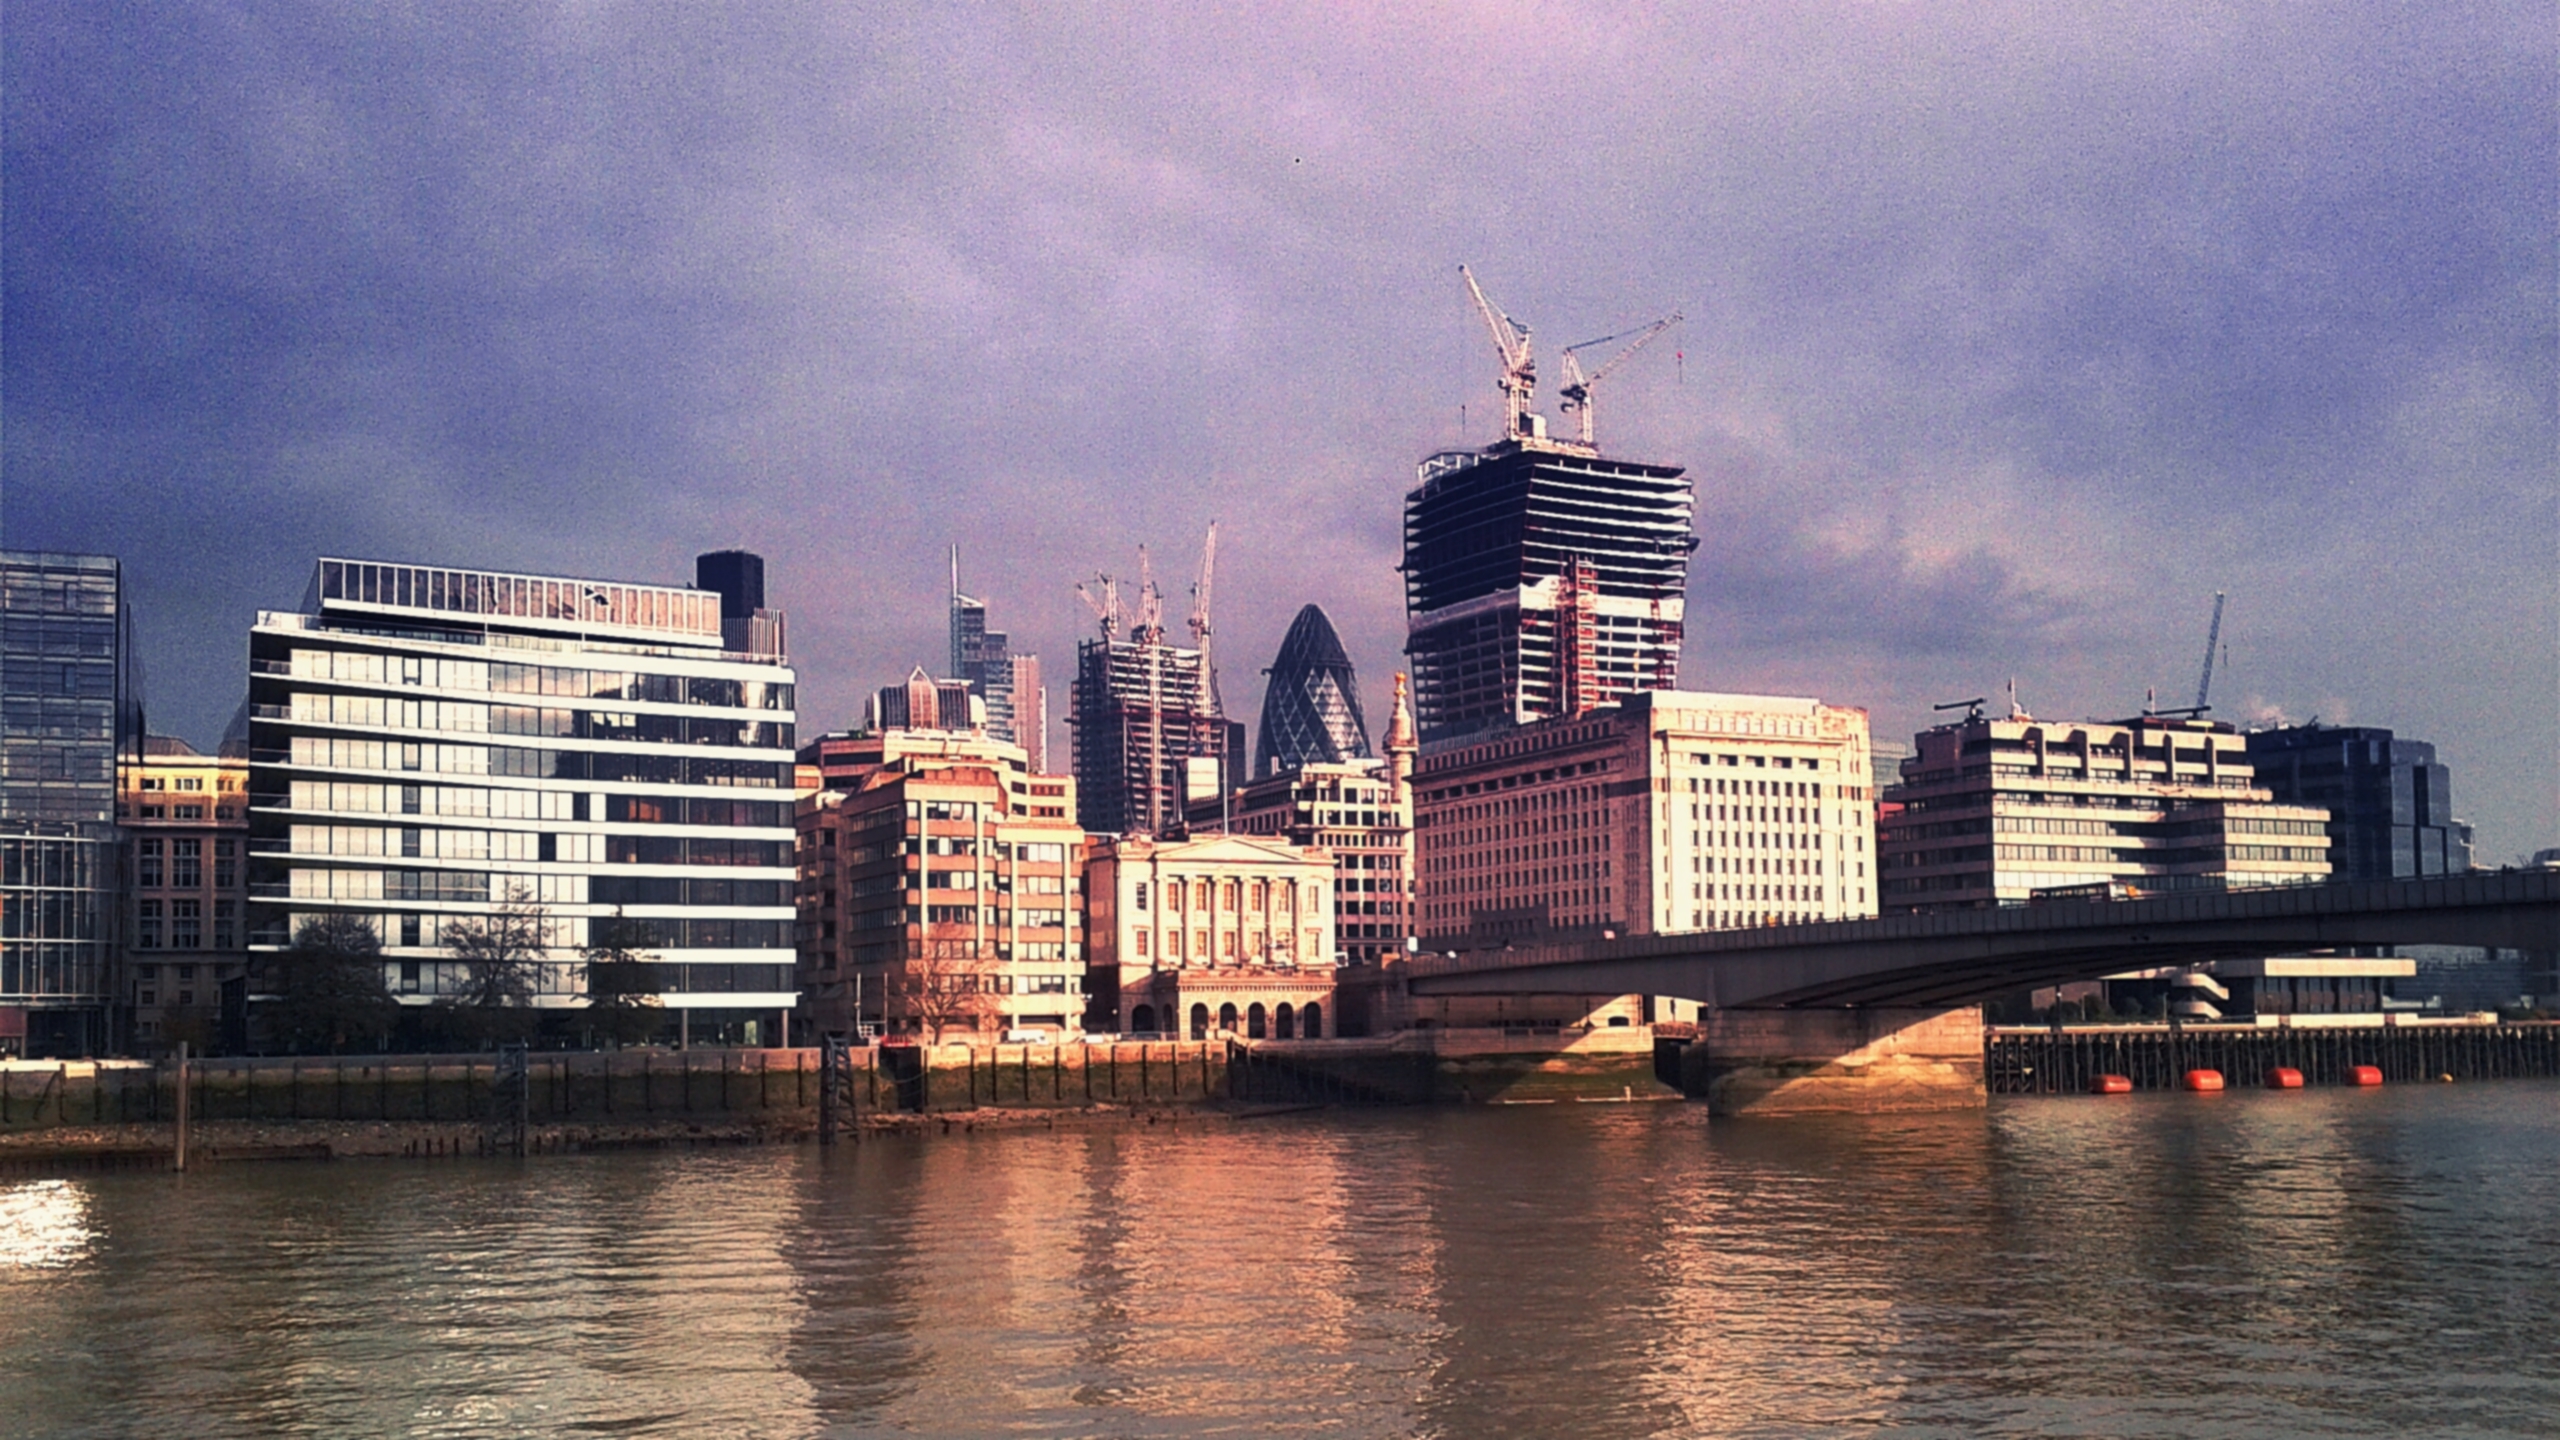
water, horizon, dock, sky, bridge, skyline, morning, city, skyscraper, river, monument, cityscape, downtown, dusk, evening, reflection, vehicle, landmark, waterway, tower block, england, london, clouds, buildings, cranes, offices, thames, flickrandroidapp filter none, gherkin, urban area, atmospheric phenomenon, human settlement